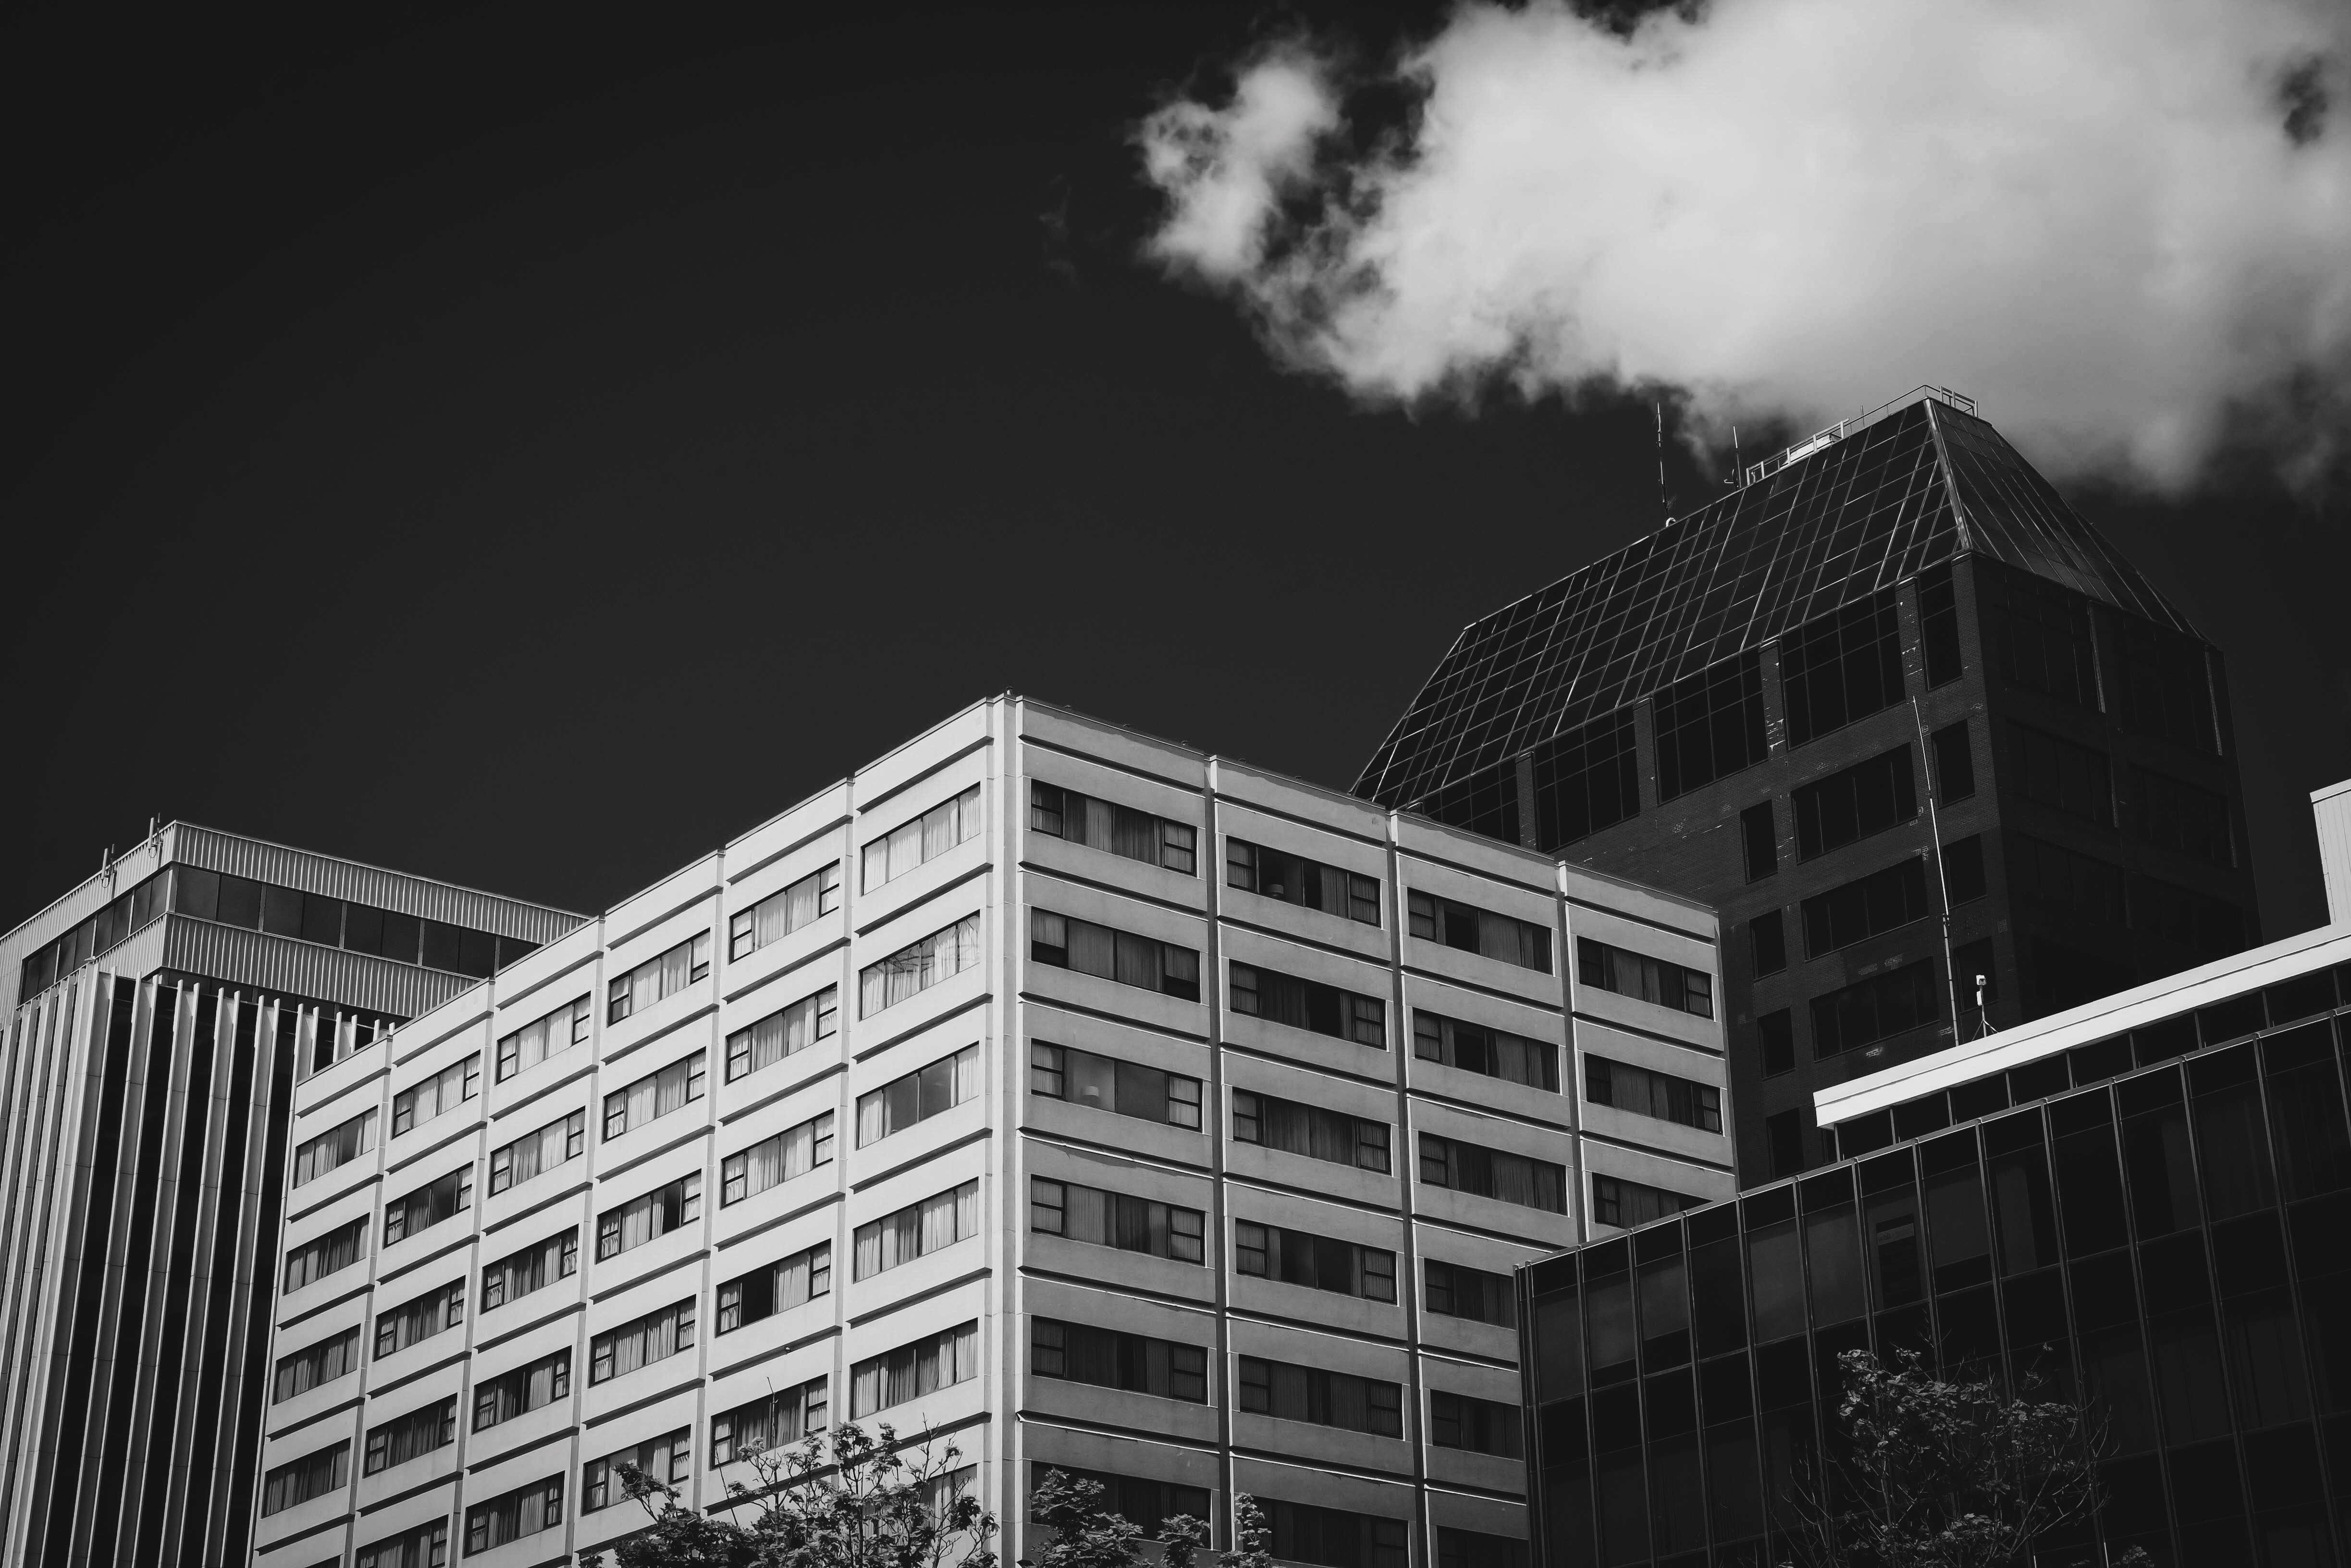
black and white, architecture, skyline, city, skyscraper, cityscape, downtown, line, facade, black, monochrome, tower block, metropolis, urban area, monochrome photography, residential area, human settlement, metropolitan area